Lipka Tatars

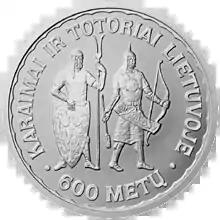
"Litas" commemorative coin for the 600th anniversary of Karaims and Tatars in Lithuania (1397–1997)

The name Lipka is derived from the old Crimean Tatar name of Lithuania. The record of the name Lipka in Oriental sources permits us to infer an original Libķa/Lipķa, from which the Polish derivative Lipka was formed, with possible contamination from contact with the Polish "lipka" "small lime-tree"; this etymology was suggested by the Tatar author S. Tuhan-Baranowski. A less frequent Polish form, Łubka, is corroborated in Łubka/Łupka, the Crimean Tatar name of the Lipkas up to the end of the 19th century. The Crimean Tatar term "Lipka Tatarłar" meaning "Lithuanian Tatars", later started to be used by the Polish–Lithuanian Tatars to describe themselves.